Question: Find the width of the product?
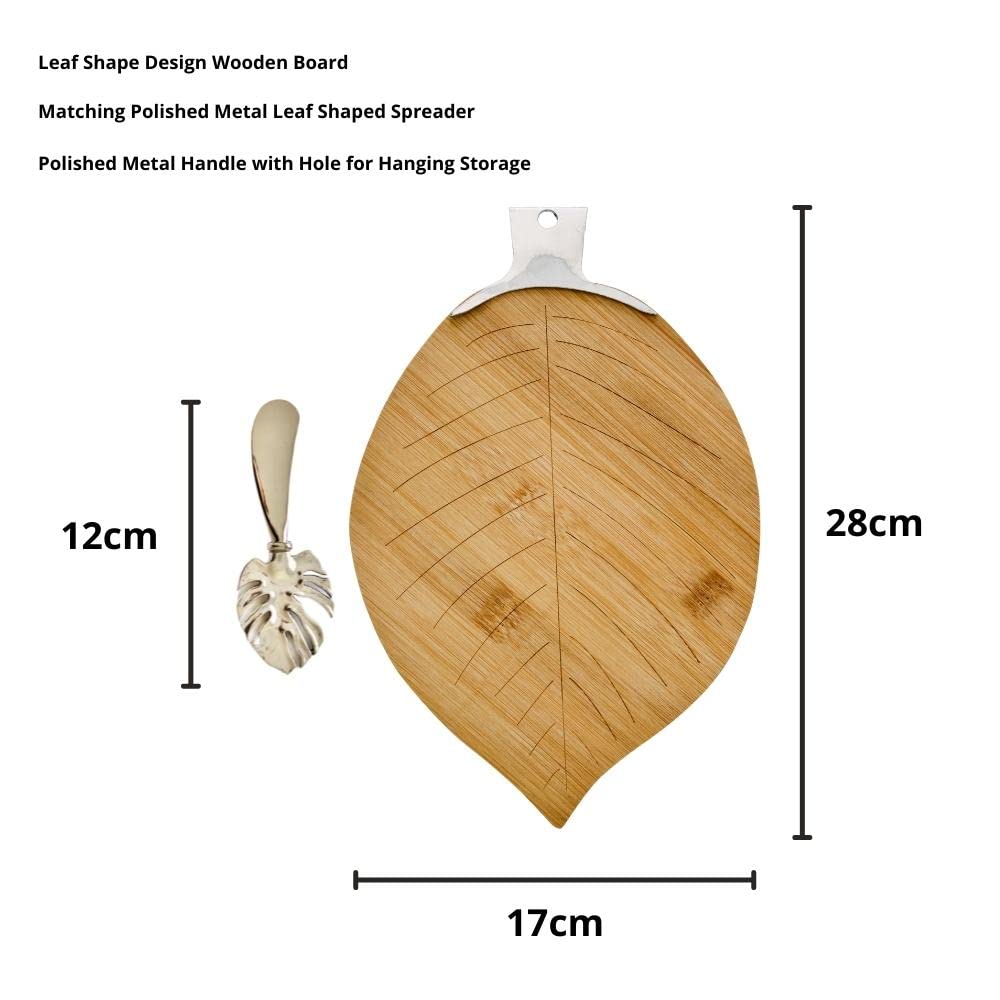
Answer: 17.0 centimetre